Multiple Sarcasms

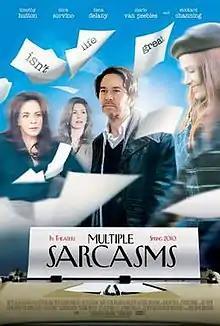
Theatrical poster

Multiple Sarcasms is a 2010 American drama film starring Timothy Hutton, Mira Sorvino, Stockard Channing, Dana Delany and Mario Van Peebles. It was sold at the European Film Market on February 6, 2009 and was released in the United States May 7, 2010.